Bhuteshwar Temple

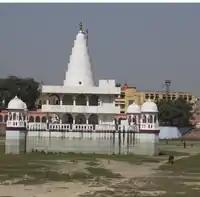
Bhuteshwar Temple

Bhuteshwar Temple is a Hindu temple in Jind, Haryana, in the series of 48 kos parikrama of Kurukshetra, dedicated to Bhuteshwar, a manifestation of